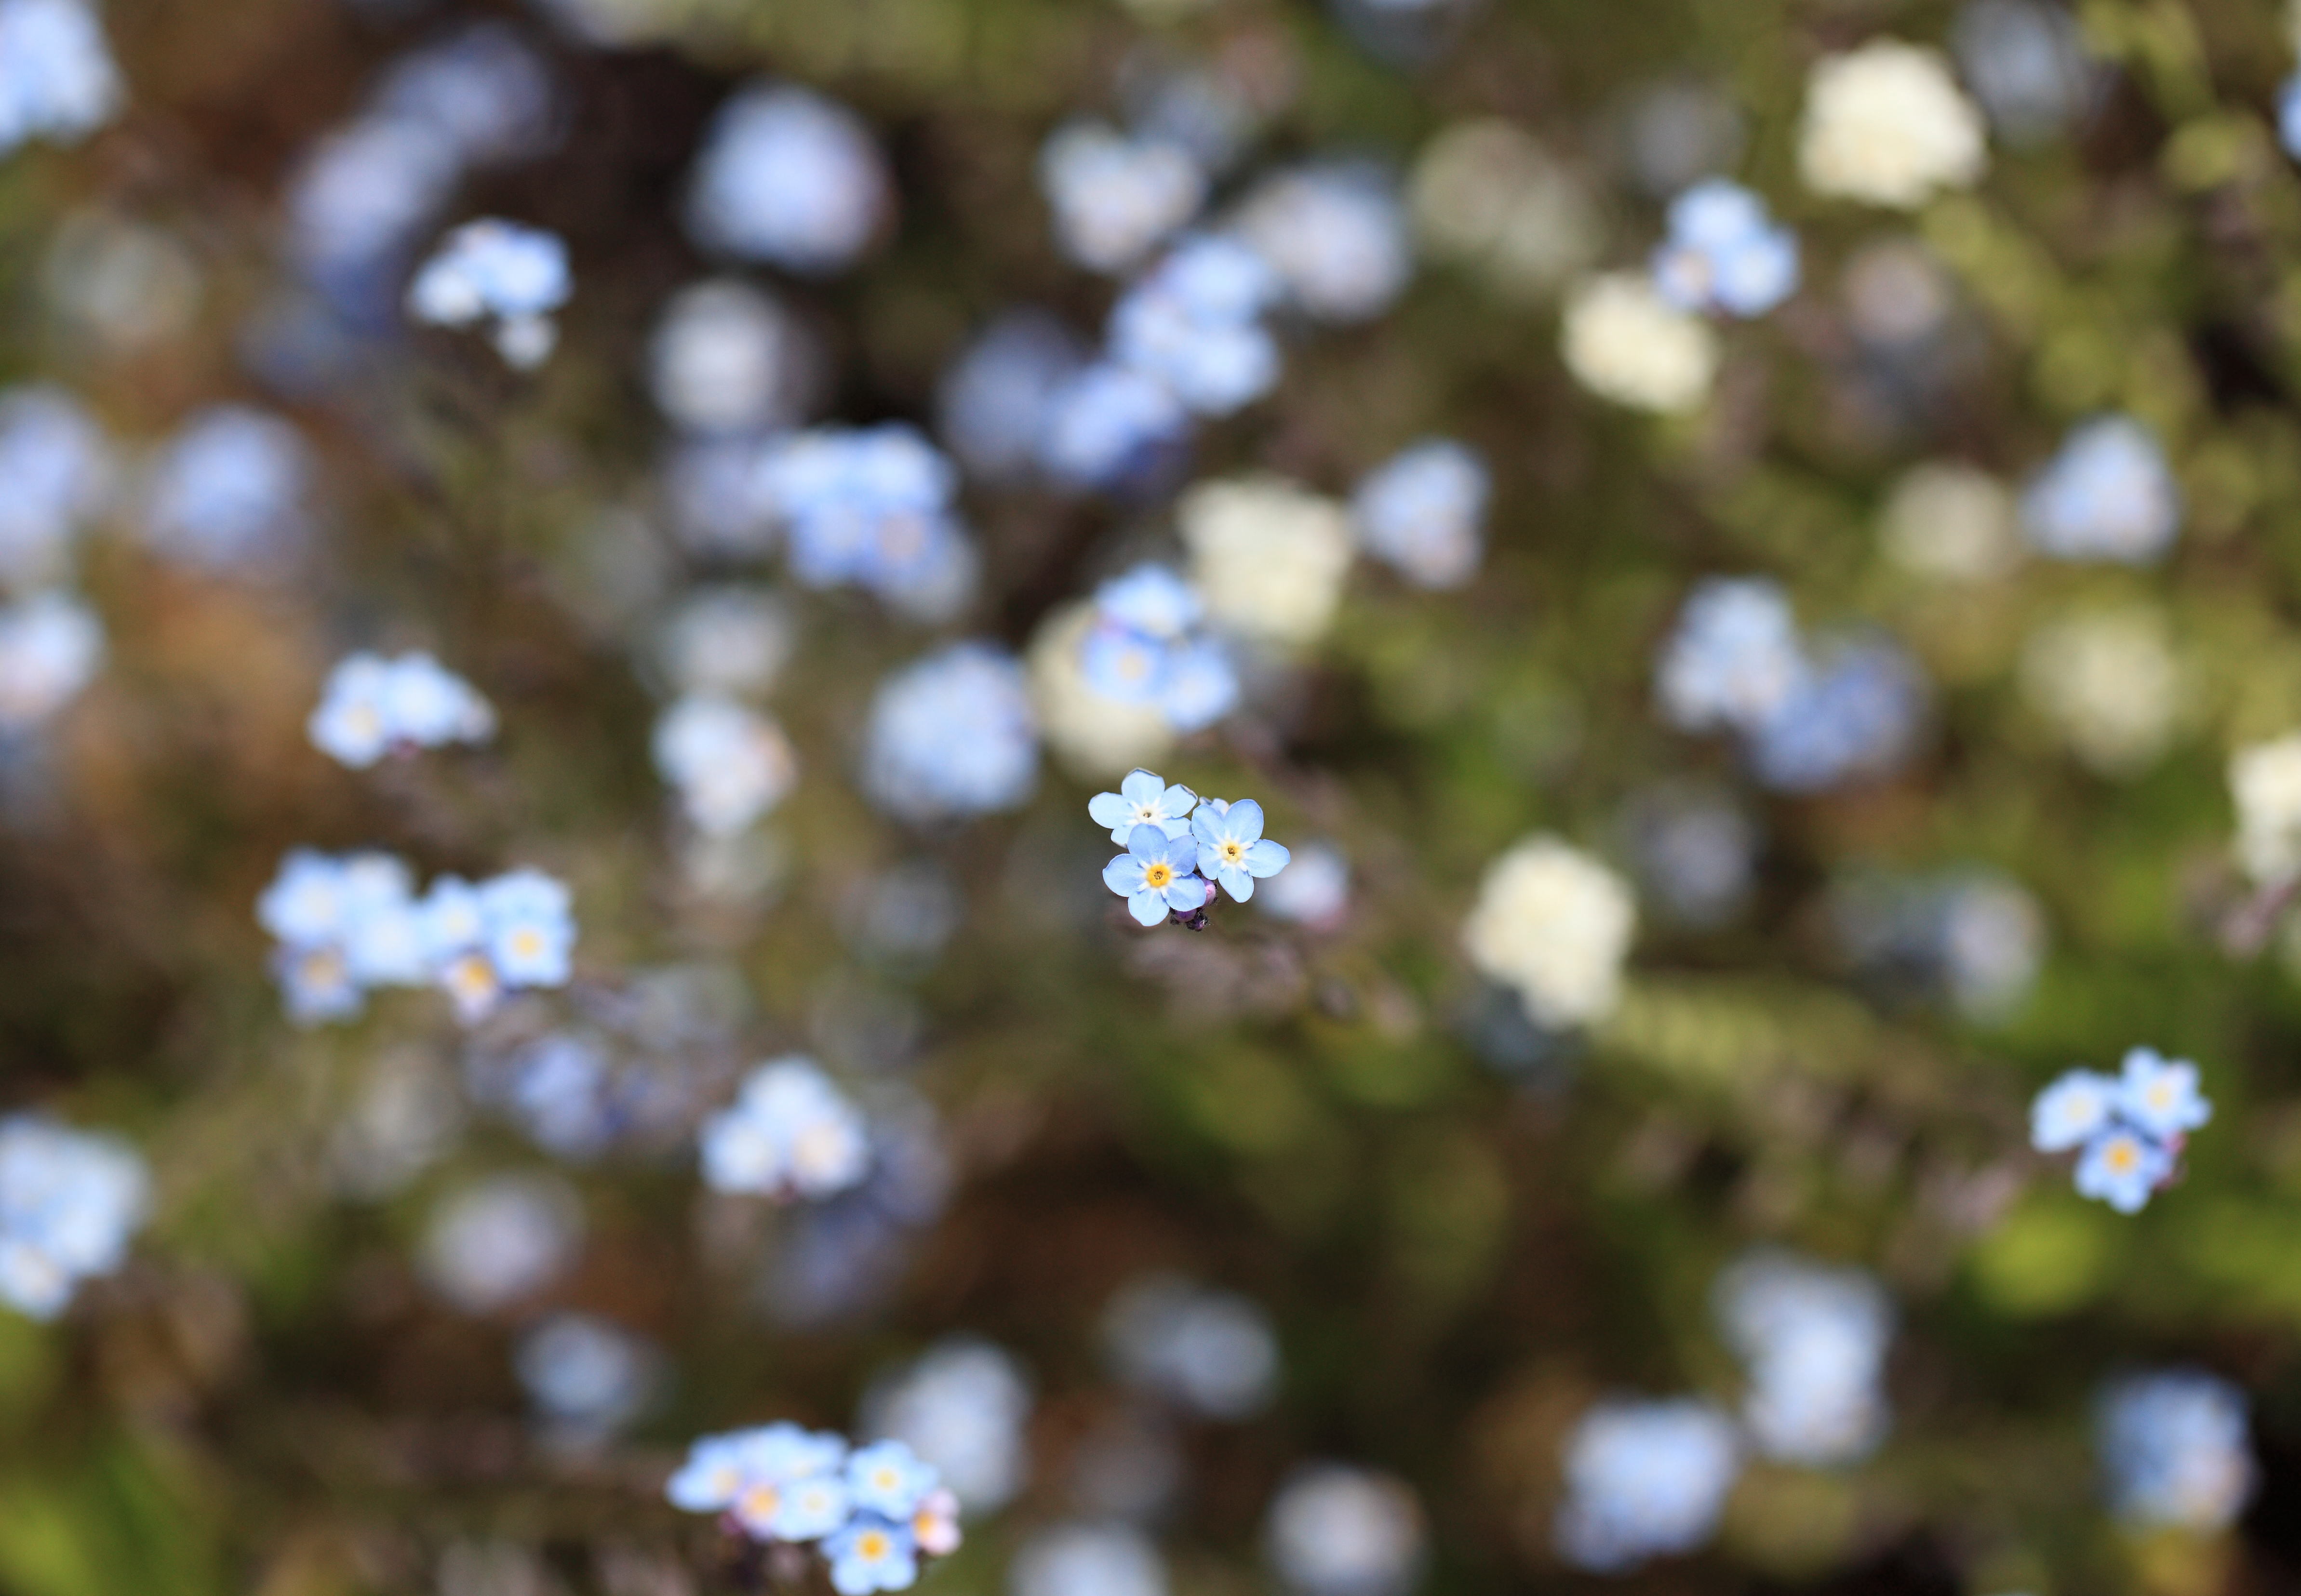
tree, nature, branch, blossom, plant, photography, sunlight, leaf, flower, pattern, spring, green, high, produce, autumn, botany, garden, flora, botanical, wildflower, close up, background, wallpaper, 5d, hires, markii, hi, res, resolution, ibaraki, naka, macro photography